Hauffiopteryx

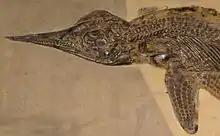
Front of "H. typicus" fossil

"Hauffiopteryx" was first described by Michael W. Maisch on the basis of some specimens that previously referred to "Stenopterygius hauffianus". Maisch found that the lectotype of "S. hauffianus" can be determined as "Stenopterygius cf. S. quadriscissus" at best, and therefore this species should be considered a nomen dubium. He also found out that most specimens previously referred to "S. hauffianus" can be referred to "S. quadriscissus", while the rest belongs to a highly distinctive new taxon that can't be referred to any valid species of "Stenopterygius".